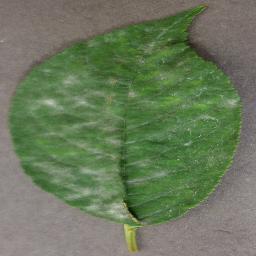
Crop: cherry
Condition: (including_sour)_powdery_mildew